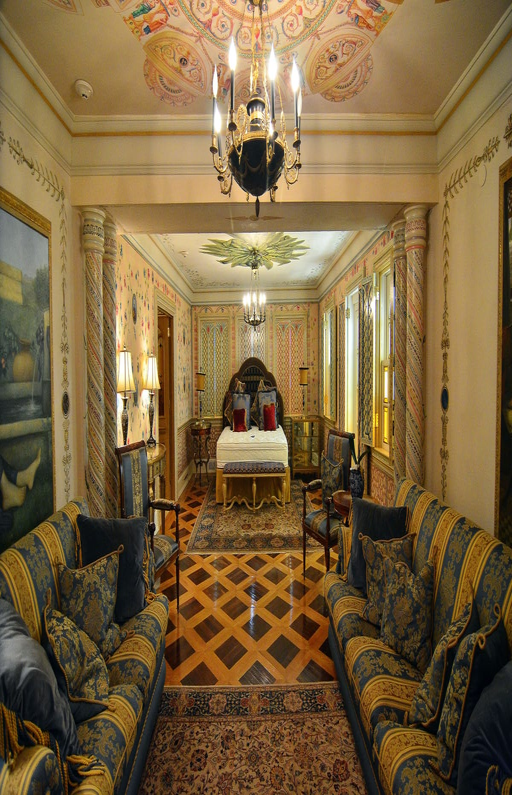
with columns couches , and a chandelier , this humongous suite has just about everything .